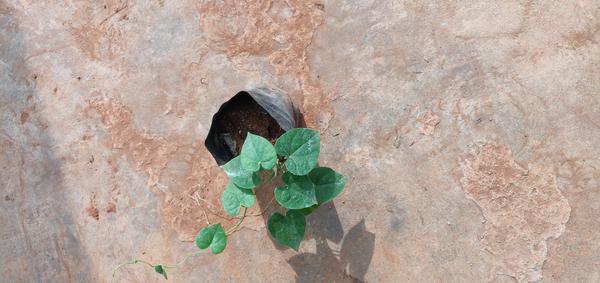
Plant: Amruta_Balli